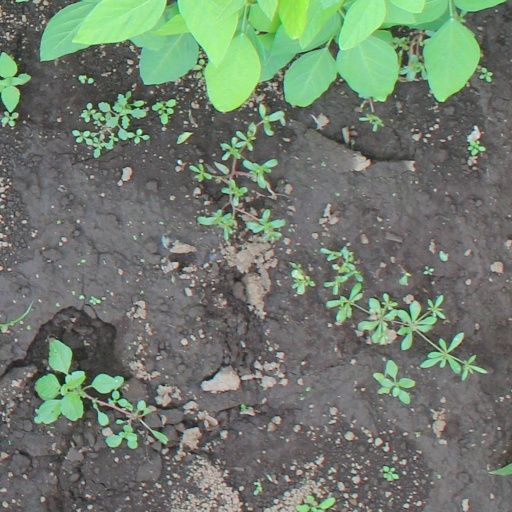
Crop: soybean